Frederick A. Sterling

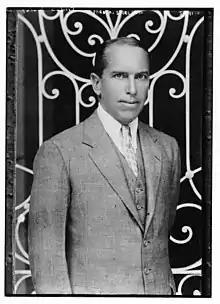

Frederick Augustine Sterling (August 13, 1876 – April 21, 1957) was a United States diplomat. In 1927, he was the first person appointed US minister to the Irish Free State, a role he served in until 1934. He later served as US minister to Bulgaria and Sweden.